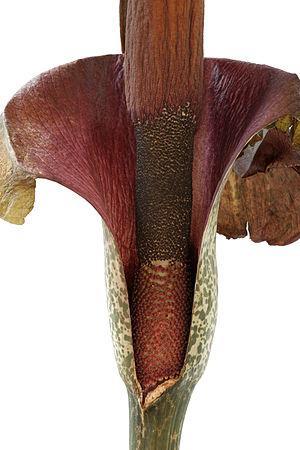
Le konjac est une plante de la famille des Araceae. C'est une plante vivace, qui pousse à partir d'un rhizome tubéreux sphérique de très grande taille. Originaire des forêts tropicales et subtropicales de l'Asie du Sud-Est, il pousse naturellement au Vietnam, en Chine, en Indonésie, Corée ou encore au Japon.